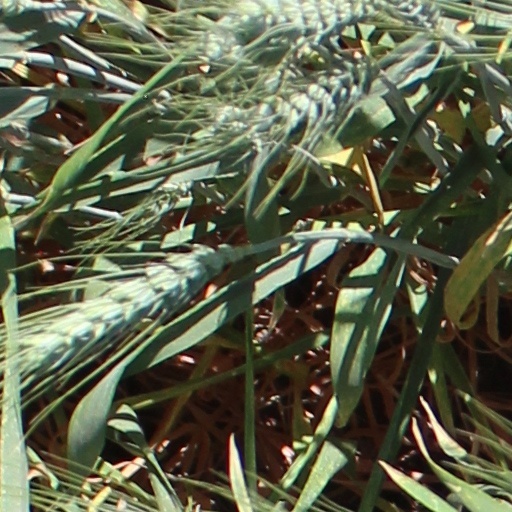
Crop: wheat